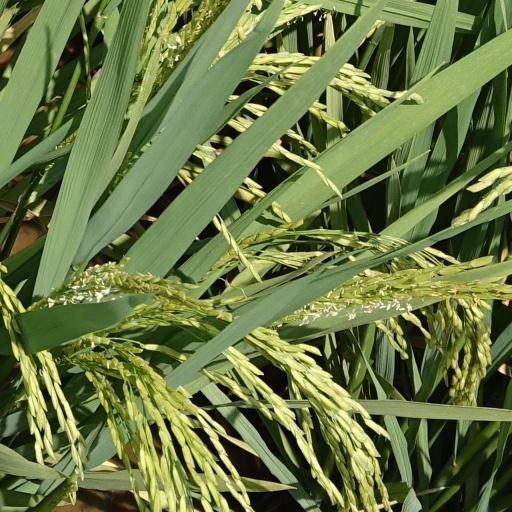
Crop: rice